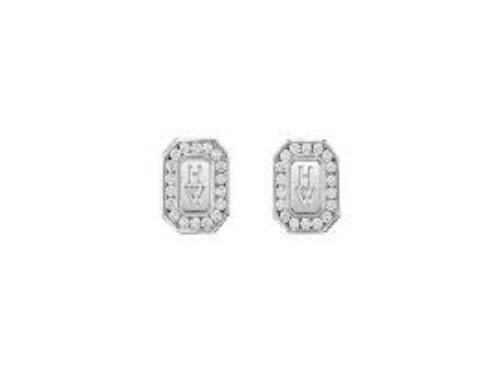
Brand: Harry Winston-2
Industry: Clothes